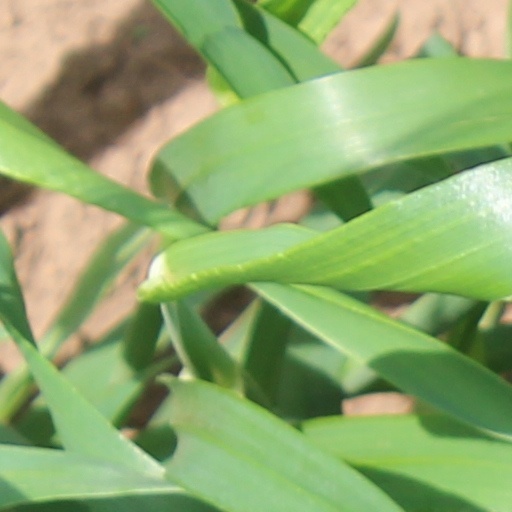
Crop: wheat